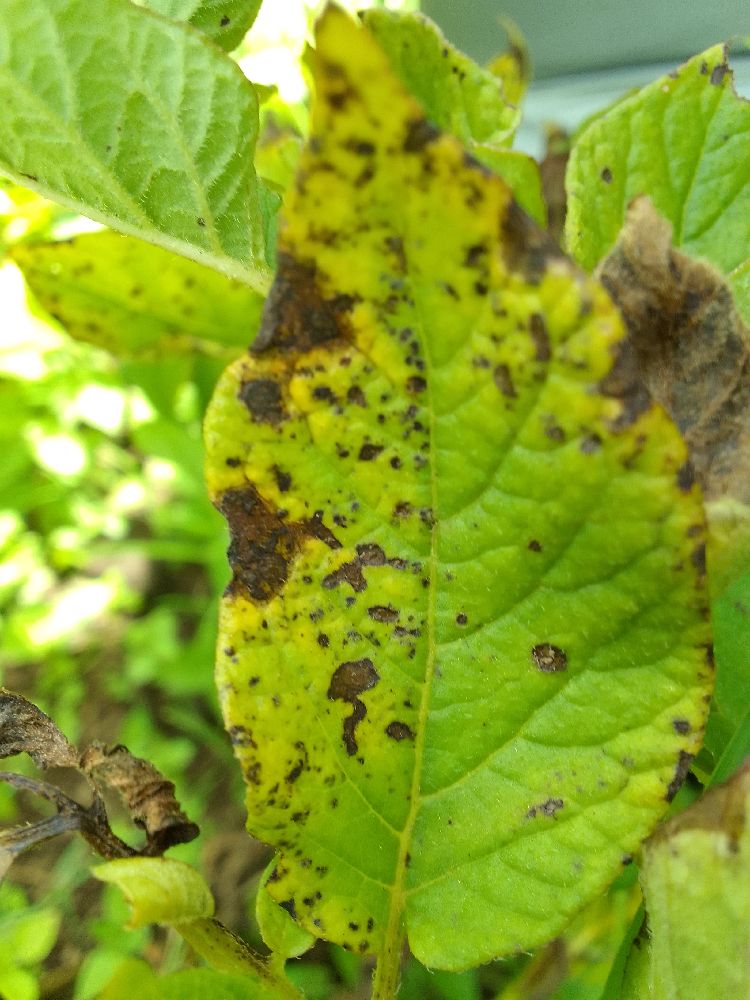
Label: Early blight